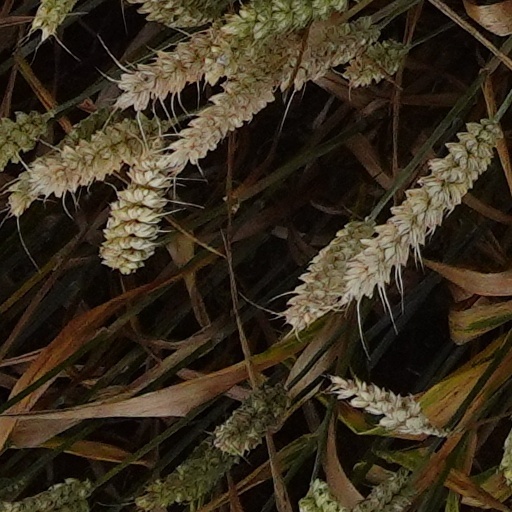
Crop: wheat